Morpho (genus)

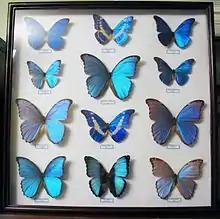
A morpho butterfly collection

Morpho butterflies, often very expensive, have always been prized by extremely wealthy collectors. Famous collections include those of the London jeweler Dru Drury and the Dutch merchant Pieter Teyler van der Hulst, the Paris diplomat Georges Rousseau-Decelle, the financier Walter Rothschild, the Romanov Grand Duke Nicholas Mikhailovich of Russia and the, English and German respectively, businessmen James John Joicey and Curt Eisner. In earlier years, "Morphos" graced cabinets of curiosities ""Kunstkamera"" and royal cabinets of natural history notably those of Tsar of Russia Peter the Great, the Austrian empress Maria Theresa and Ulrika Eleonora, Queen of Sweden. More famous is Maria Sibylla Merian, who was not wealthy.